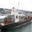
Label: ship